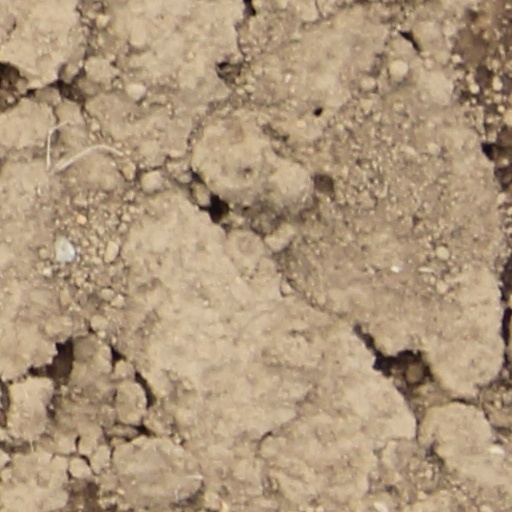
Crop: wheat